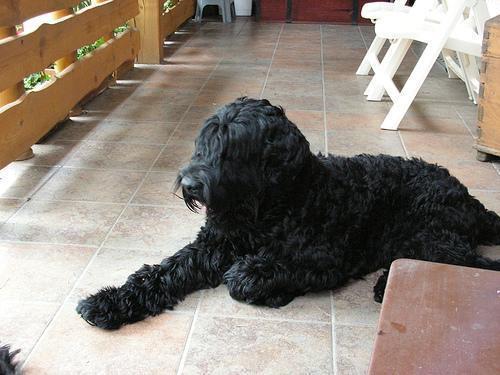
giant_schnauzer